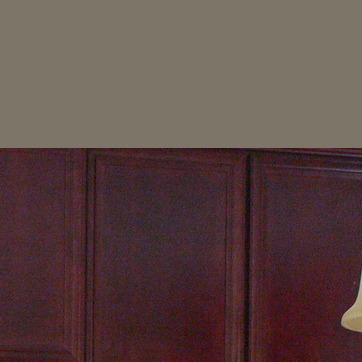
Material: wood